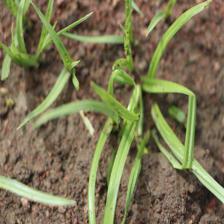
Label: Grass